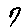
Label: 7